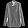
Label: Shirt